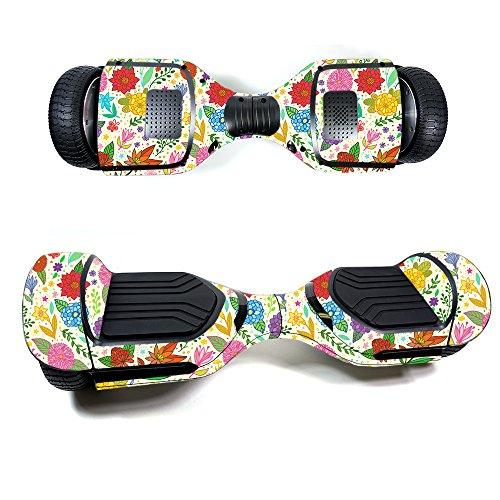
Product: MightySkins Skin Compatible with Swagtron T580 - Flower Garden | Protective, Durable, and Unique Vinyl Decal wrap Cover | Easy to Apply, Remove, and Change Styles | Made in The USA
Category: Sports & Outdoors | Outdoor Recreation | Skates, Skateboards & Scooters | Scooters & Equipment | Accessories
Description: SET THE TREND: Show off your unique style with MightySkins for your Swagtron T580 Don’t like the Flower Garden skin We have hundreds of designs to choose from, so your T580 will be as unique as you are.
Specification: ProductDimensions:8x0.1x10inches|ItemWeight:0.16ounces|ShippingWeight:0.96ounces|ASIN:B078PSLQR6|Itemmodelnumber:SwagtronT580